Murta (Genoa)

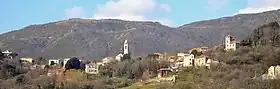
View of Murta

Murta is part of the district of Bolzaneto, in the Valpolcevera municipality, of which is a separate hamlet, located on the ridge a hill at the right bank of the torrent Polcevera River.